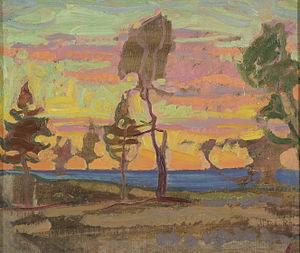
Nikolai Voldemar Triik est un peintre et graphiste estonien.